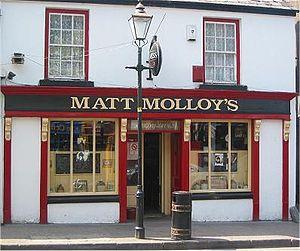
Matt Molloy est un musicien irlandais, d'une région connue pour avoir produit plusieurs flûtistes talentueux. Enfant, il commence à jouer de la flûte assez tôt, et gagne le All-Ireland Flead Championship à 17 ans seulement. Considéré comme l'un des meilleurs musiciens traditionnels irlandais, son style qui adapte les techniques d'ornementation de la cornemuse à la flûte a influencé de nombreux flutistes irlandais et américains.